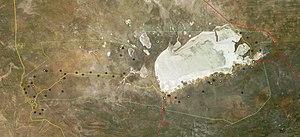
Vue satellite de la réserve naturelle d'Etosha, avec les limites, chemins, points d'eau, camps et portes ligne rouge